Chichibu Railway Class DeKi 200

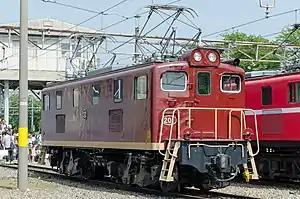
DeKi 201 in revised "Paleo Express" livery, May 2013

The is a Bo-Bo wheel arrangement DC electric locomotive type operated by the private railway operator Chichibu Railway in Saitama Prefecture, Japan, since 1963.